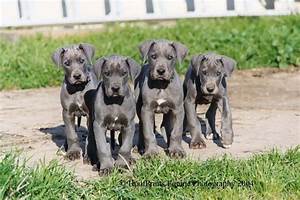
Label: dog